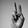
ASL letter: V